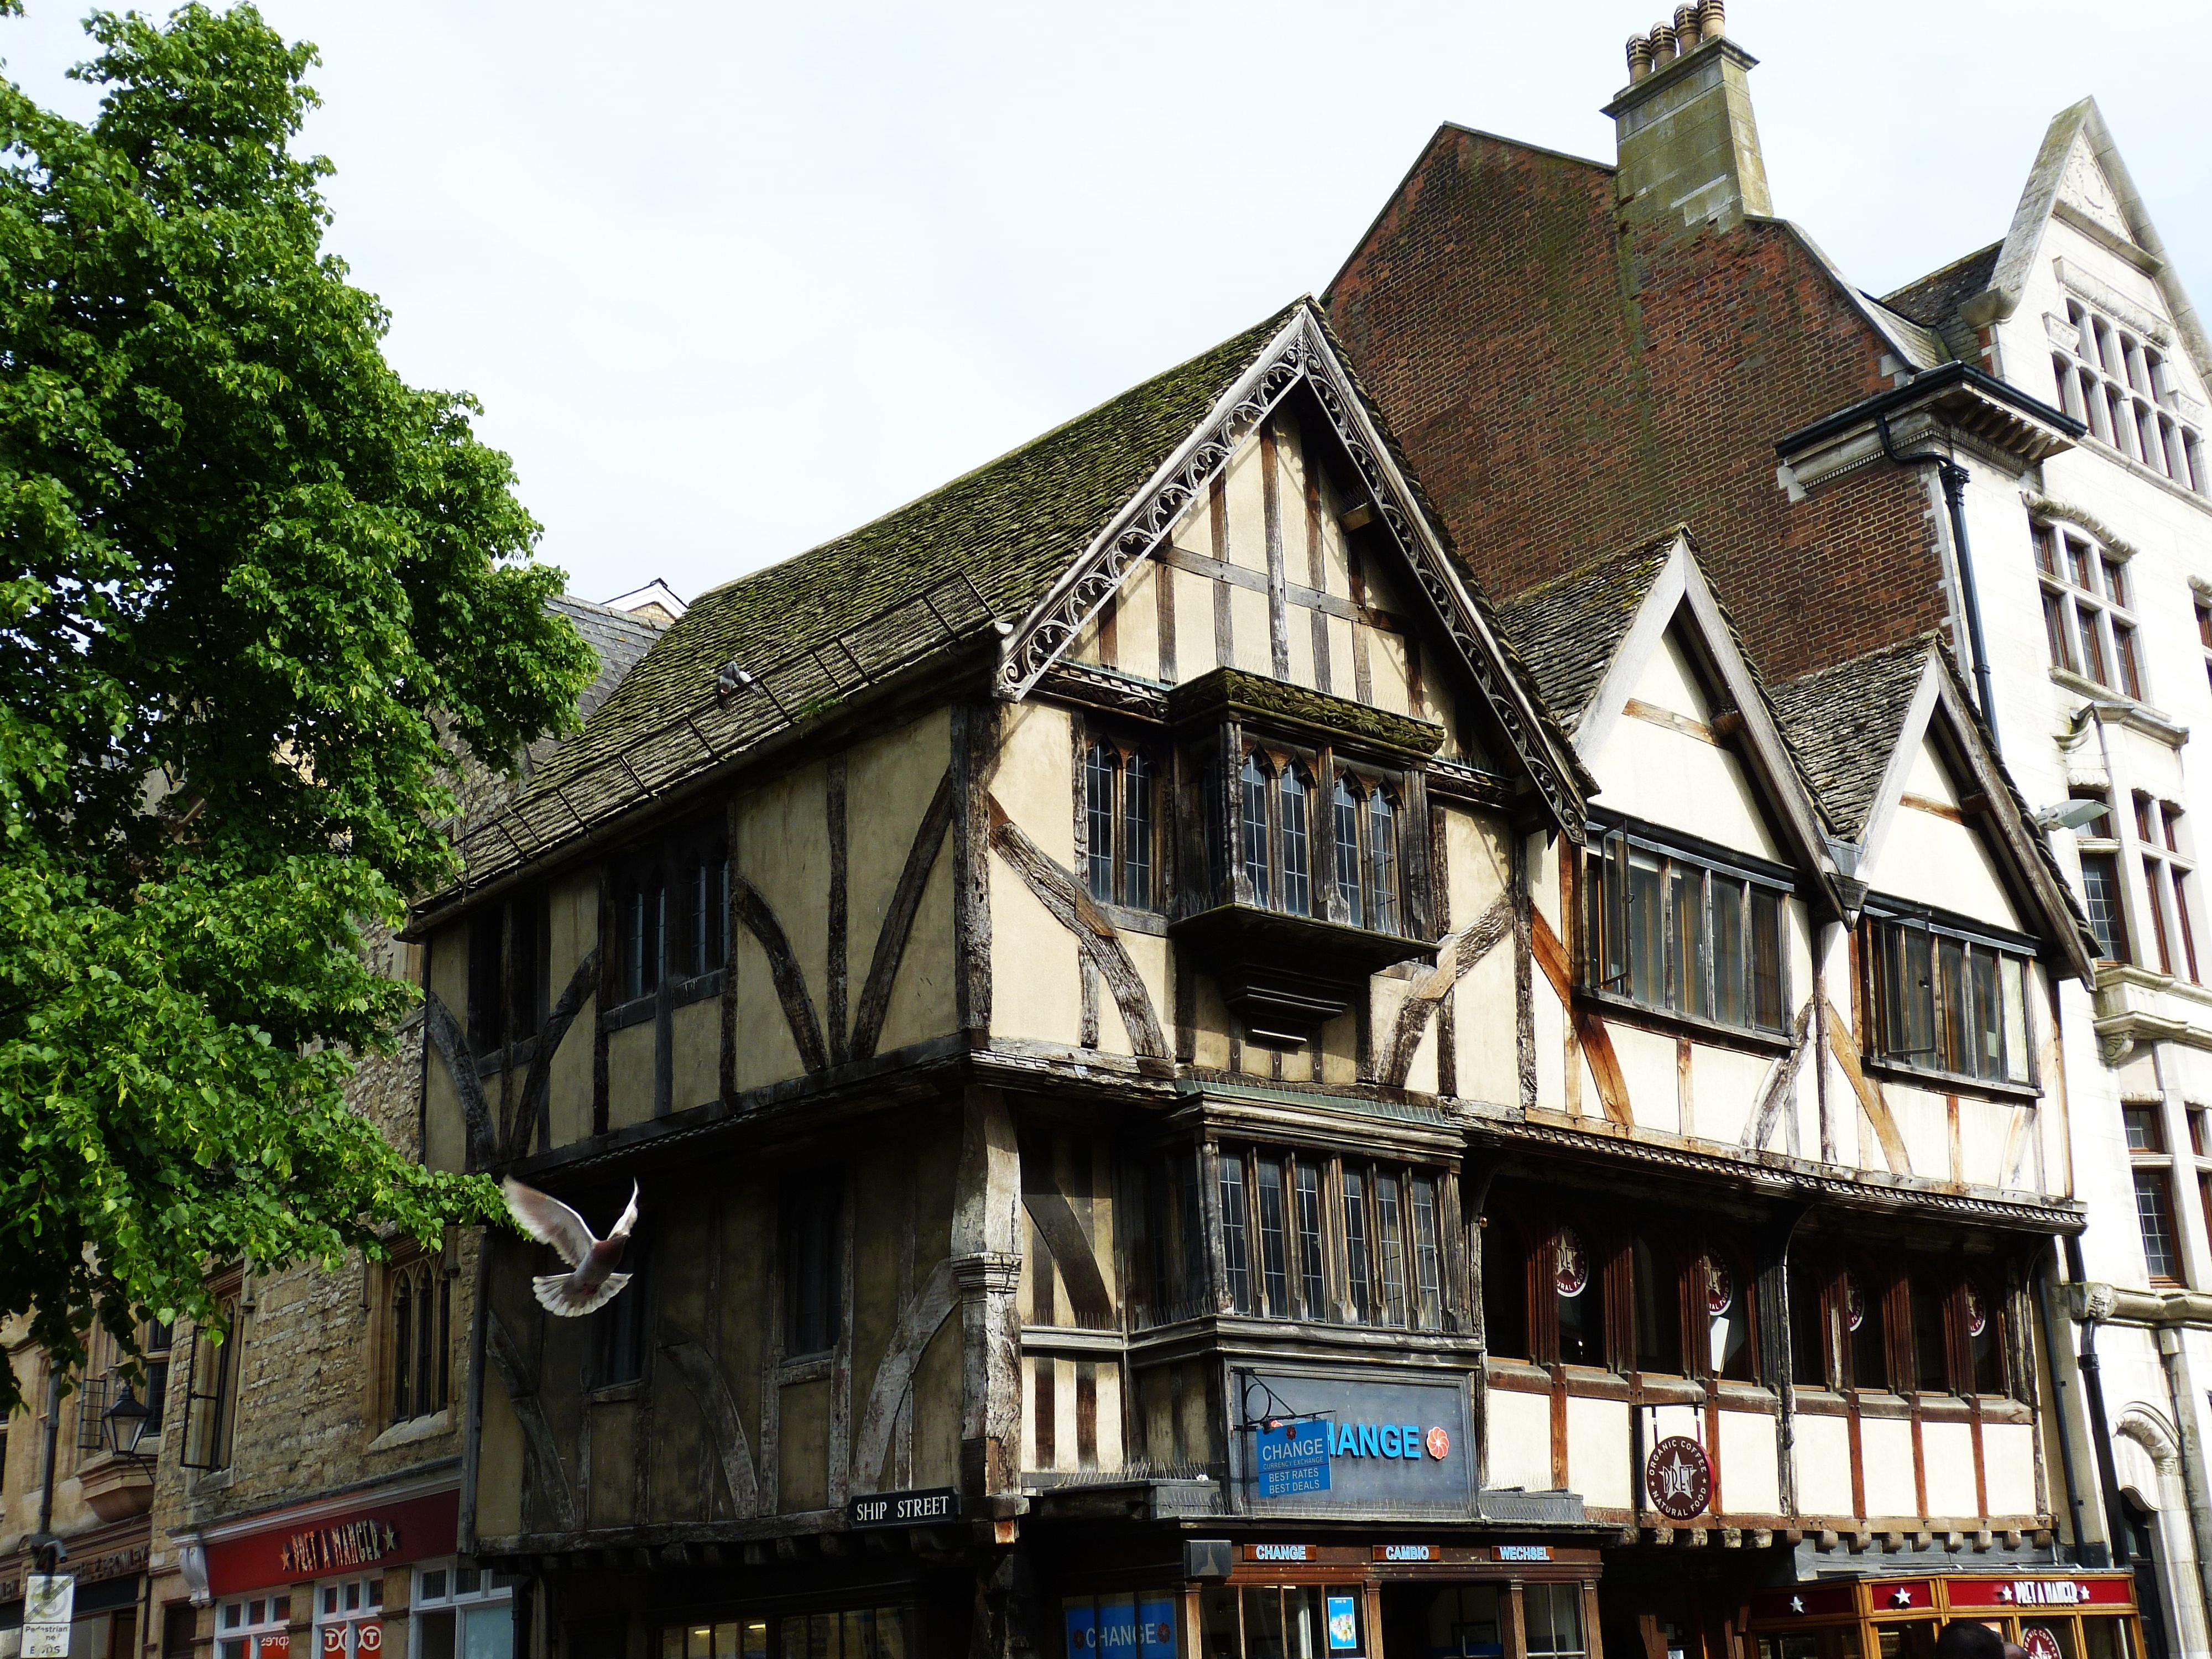
architecture, house, town, building, home, village, cottage, facade, old town, england, oxford, historically, neighbourhood, united kingdom, fachwerkhaus, truss, bay window, urban area, residential area, human settlement